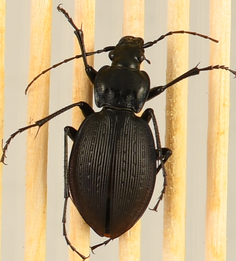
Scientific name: Carabus goryi
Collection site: Mountain Lake Biological Station NEON (MLBS), plot MLBS_011